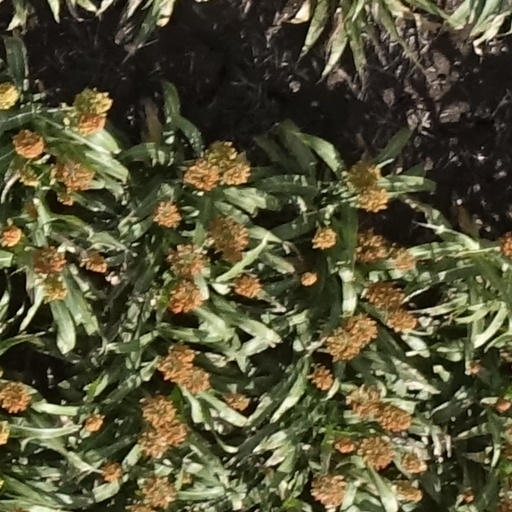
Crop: sorghum